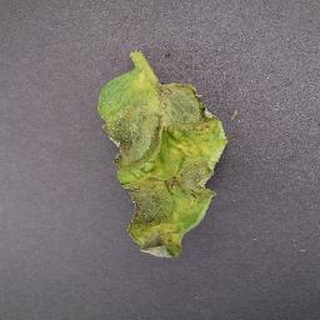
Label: tomato_late_blight